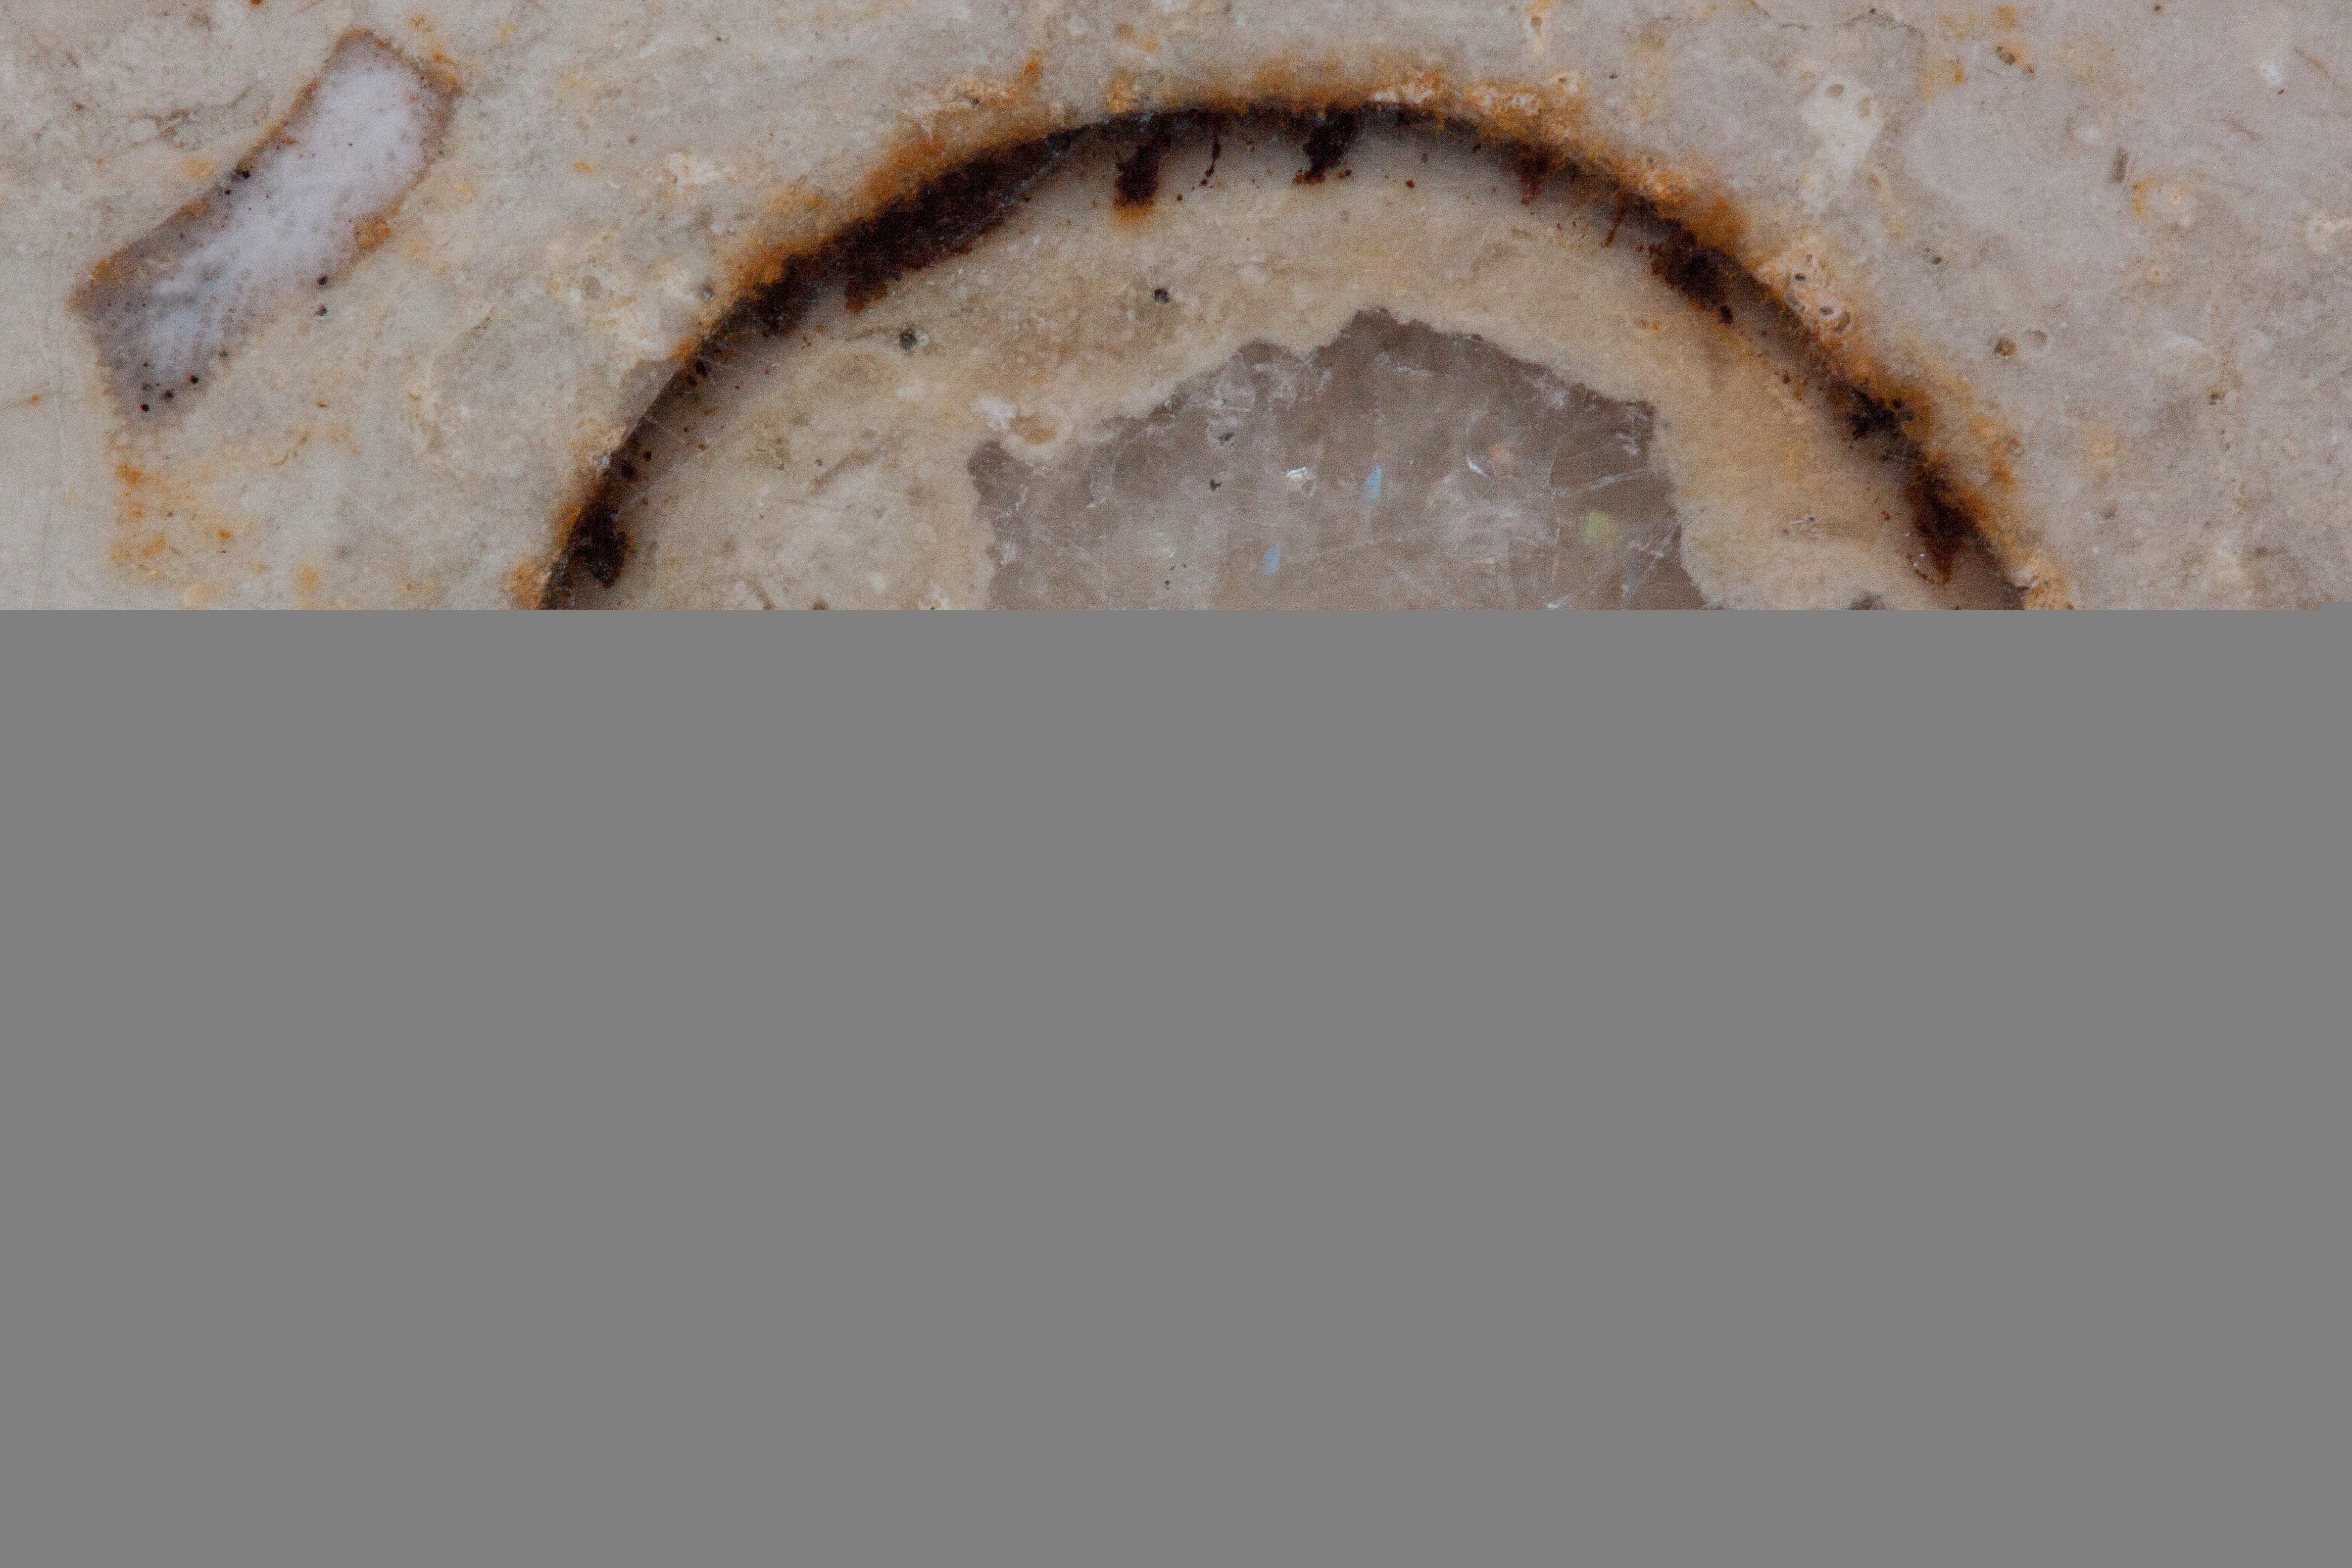
sea, wood, floor, wall, macro, material, background, limestone, fossil, quarry, jura, fund, flooring, petrification, cream colors, solnhofen limestone slabs, polished surface, layered deposits, upper jurassic, ochre yellow, fossil shell